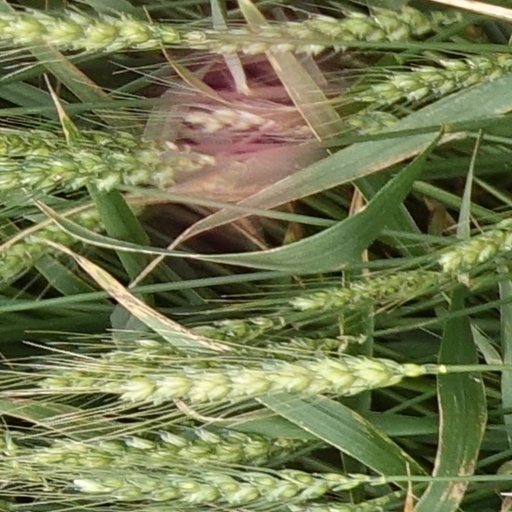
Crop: wheat